History of the Ukrainian hryvnia

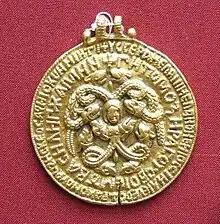
Chernihiv hryvnia, 11 century

The first money made of gold and silver in Ukraine were produced during the rule of Grand Prince of Kiev Vladimir the Great (Volodymyr the Great). These coins had an image of a trident which was used as a symbol of the princes of Kiev. The name of the coins were "zlatnyks" (gold coins) "and sriblianyks" (silver coins). The two sides of the golden coin depicted Prince Vladimir and Jesus Christ. The silver coins were minted by Kievan princes as well as in other principalities, including the Principality of Chernigov and Novgorod.